Describe the emotion expressed in this image:  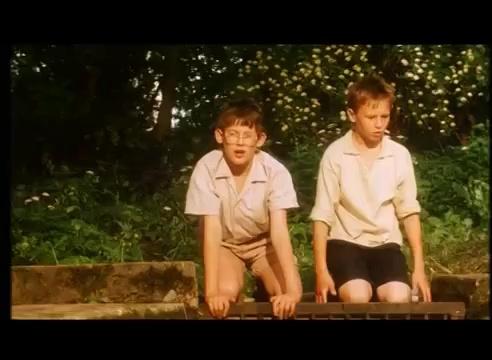
This person displays Pain, valence and arousal with low intensity.